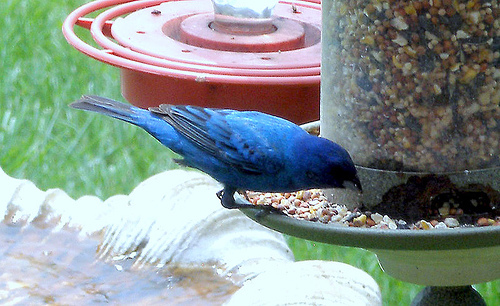
this royal blue bird has black inner and outer retrices, black secondaries wing feathers and a black bill.
this bright blue bird has black primaries, black rectrices and black cheek patches.
this is a blue bird with black on its wings and a white beak.
this bird has a very bright blue color all over its body with some streaks of black along its covertsthe bird has a long black tail, and is blue every where else.
a small royal blue bird with black cheek patch, small black bill and black streaks in secondaries.
this small bird has a small grey bill with blue crown and blue nape.
a large bird with a slicky blue coloration, and a black beak.
this bird has a blue crown as well as a black billentirely blue bird with black primaries and tail, black around the eyes and chin and a cone-shaped bill.
Species: Indigo Bunting